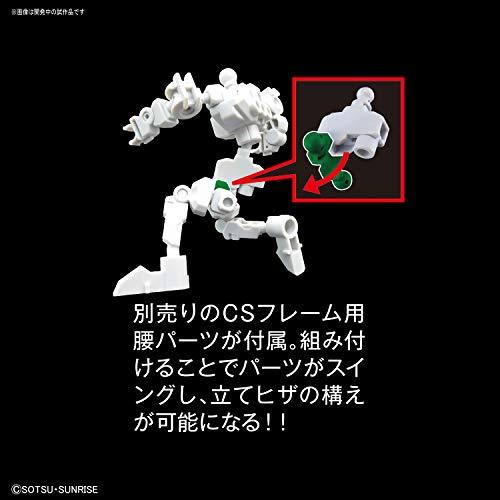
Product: Bandai Hobby Sdcs #11 Ground Gundam 08th MS Team
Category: Toys & Games | Hobbies | Models & Model Kits | Model Kits
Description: Compatible with sdcs frame to recreate tall form and includes new waist Part for knee bending poses on sdcs frame.
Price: $13.37
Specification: ProductDimensions:2x2x3inches|ItemWeight:7.4ounces|ShippingWeight:7.4ounces(Viewshippingratesandpolicies)|ASIN:B07P8XXHCG|Itemmodelnumber:-|Manufacturerrecommendedage:13yearsandup